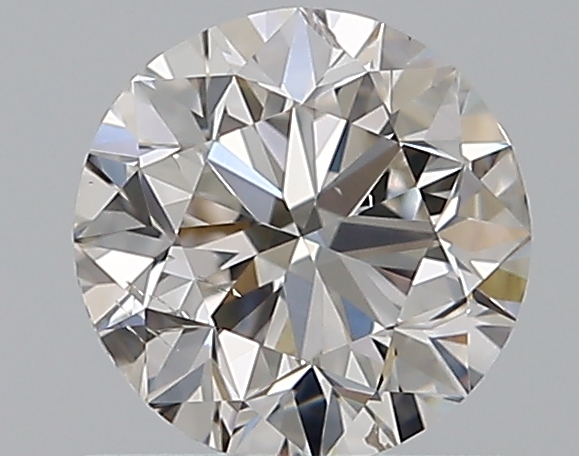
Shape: round
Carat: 0.7
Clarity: SI1
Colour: I
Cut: VG
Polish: VG
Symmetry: VG
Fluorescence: N
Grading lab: GIA
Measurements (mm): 5.51 x 5.58 x 3.57